André Jobin

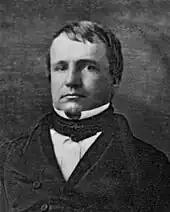
Louis-Hippolyte LaFontaine, leader of the French-Canadian Group

Jobin was appointed a justice of the peace in 1830 but continued to be involved in politics. In May 1832, riots broke out in Montreal at the election of Daniel Tracey, a "Patriote" candidate. Jobin was one of three justices of the peace who refused to issue an order authorising the use of the military to suppress the riots. Other justices of the peace signed the order, and British troops were called out. Three of Tracey's supporters were shot dead. Jobin attended the funerals of the three "Patriotes", and assisted another justice of the peace in gathering evidence which led to the arrest of the commanding officer. In November 1832, he was elected to a committee which protested the events. Based on this political activity, Governor Lord Aylmer cancelled his commission as justice of the peace.